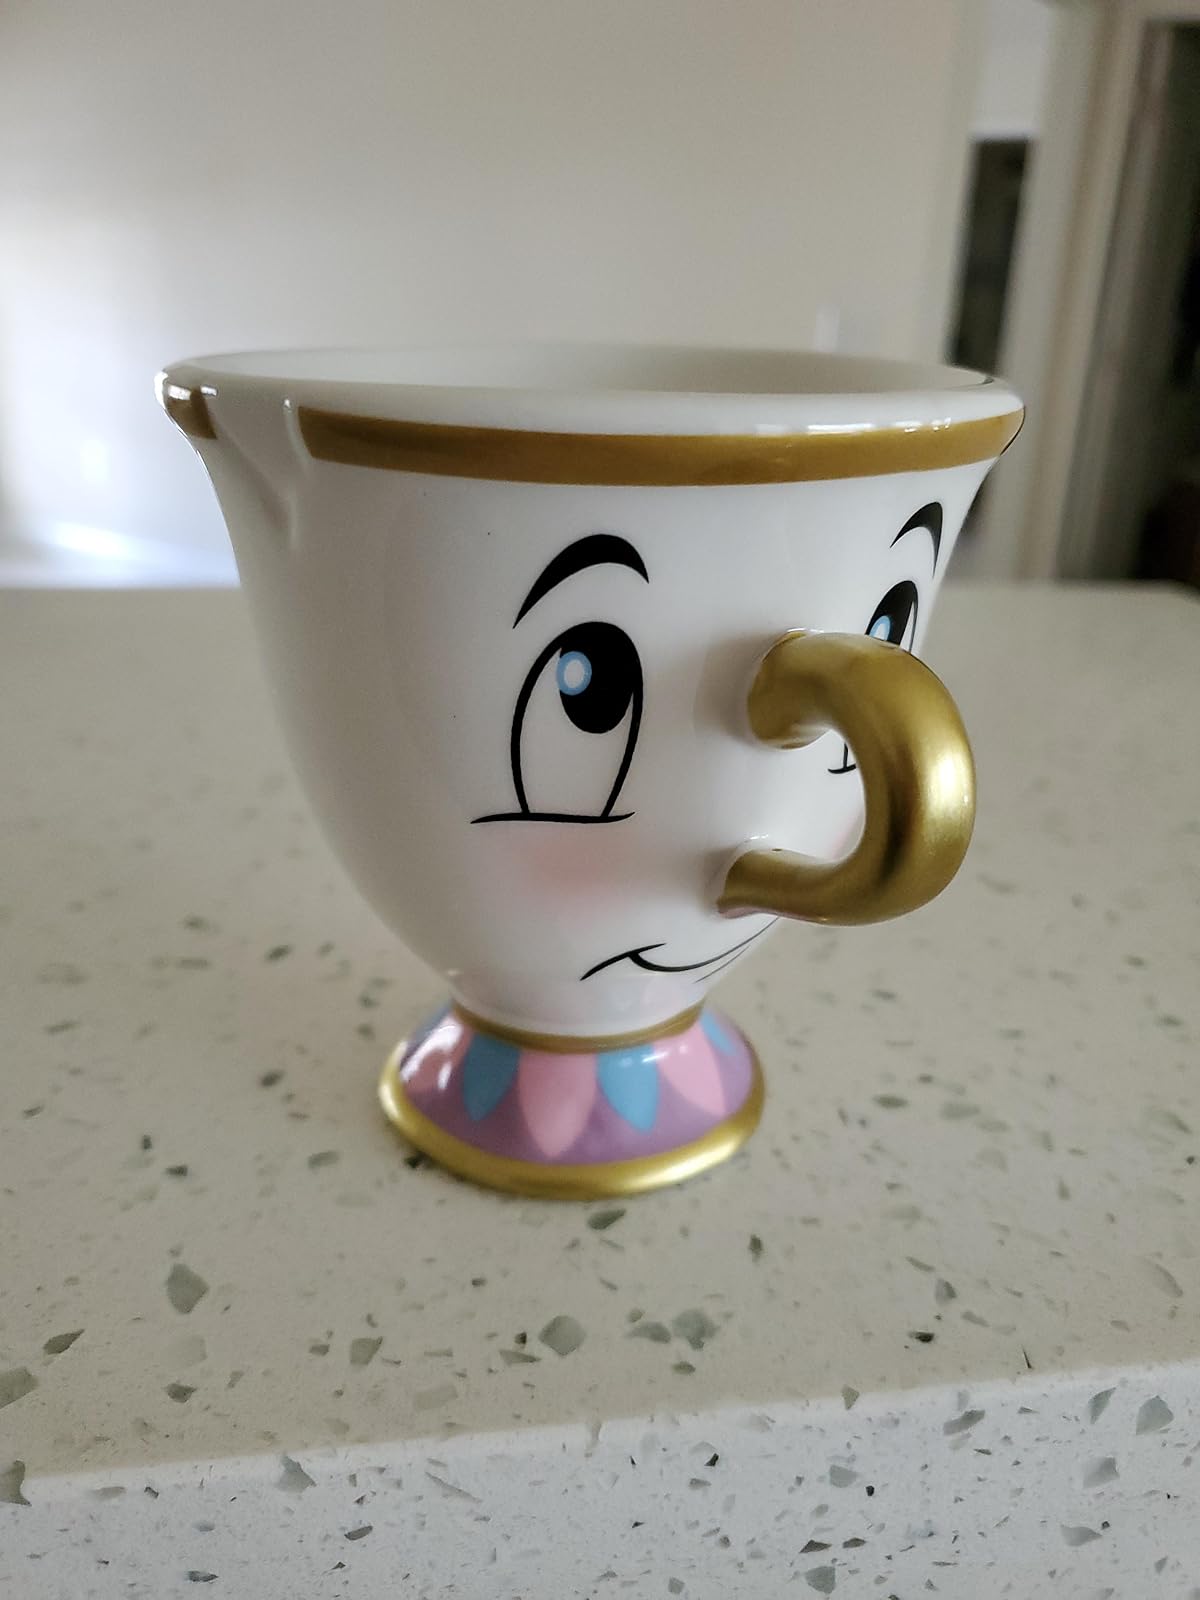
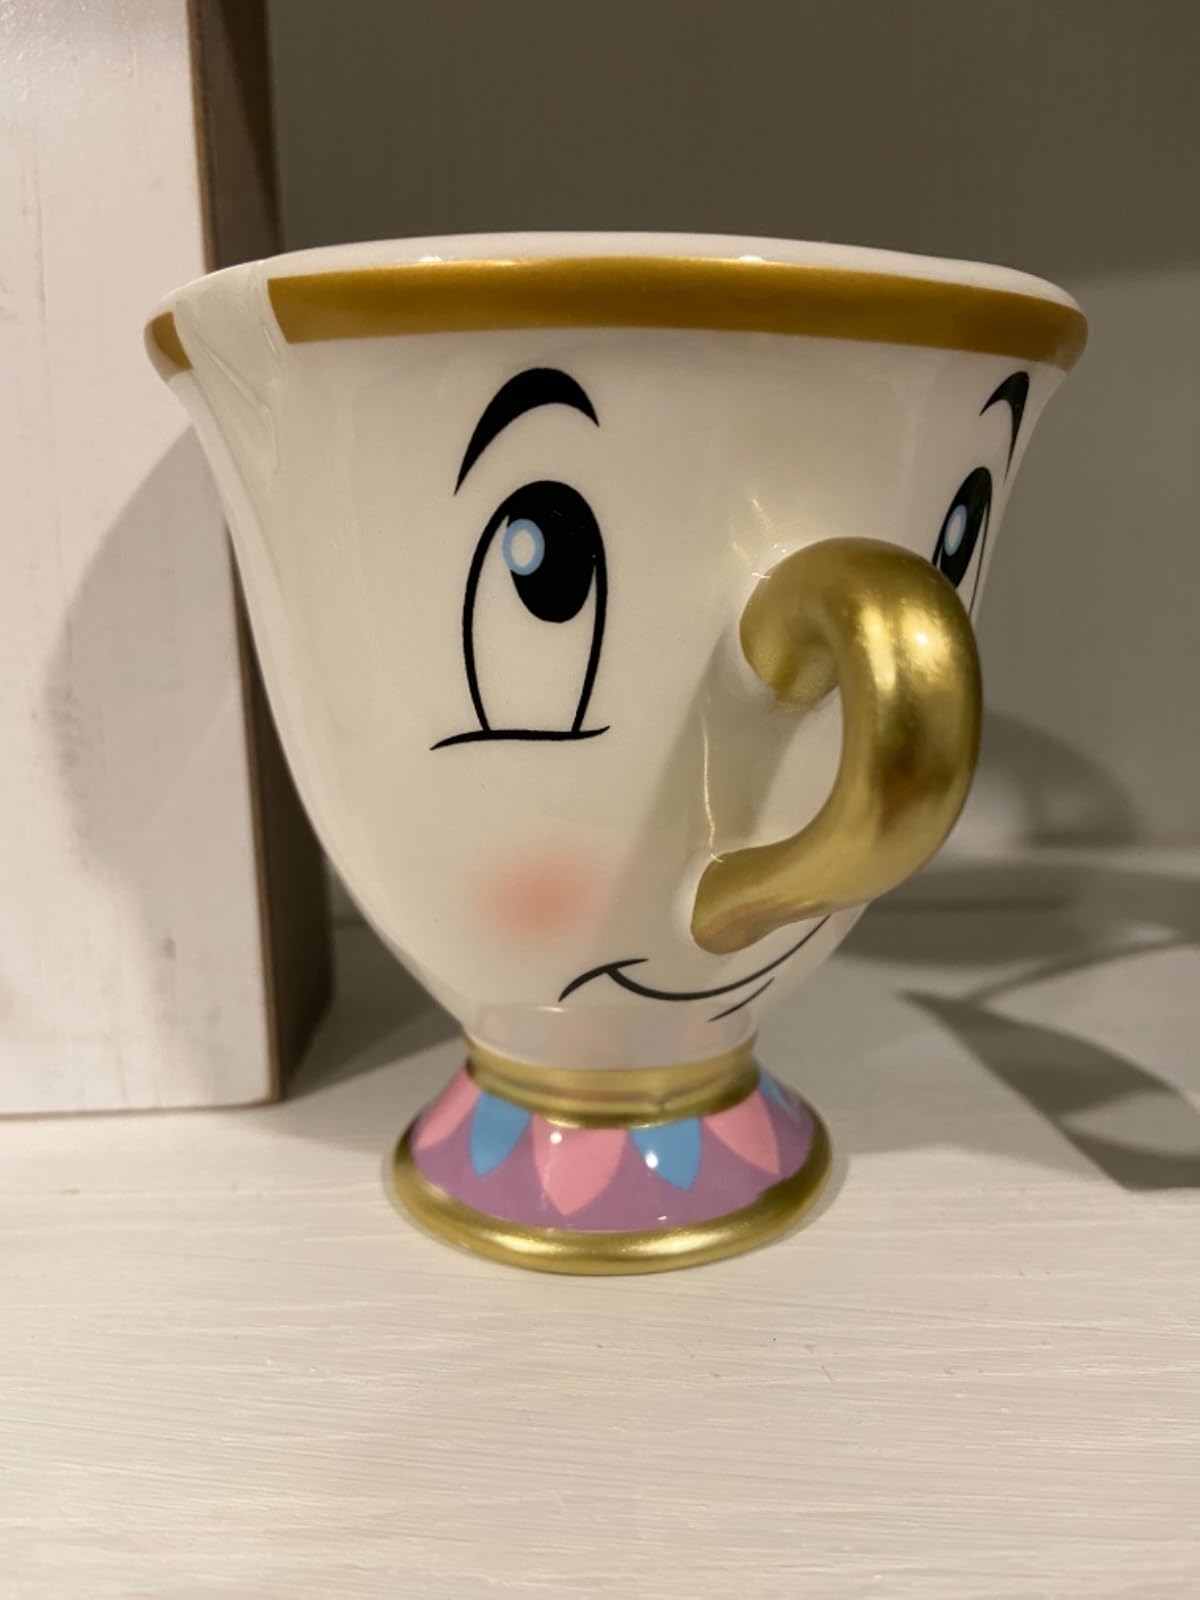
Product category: items_mug
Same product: yes